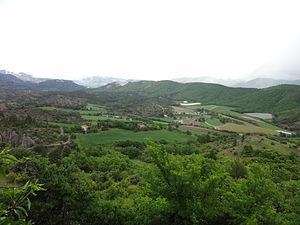
Salignac est une commune française, située dans le département des Alpes-de-Haute-Provence en région Provence-Alpes-Côte d'Azur.